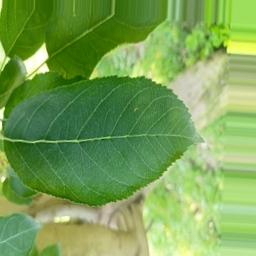
Label: Healthy